Catherine de Parthenay

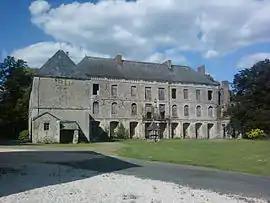

De Parthenay died at her Parc Soubise home on 26 October 1631. Anne R. Larsen stated that she was the "last great heroine of the French Reform movement" and she was similarly described as the "last of the Huguenot heroines." The Huguenot rebellions (1621–1628), were sometimes called the Rohan Wars.